Olga Lowe

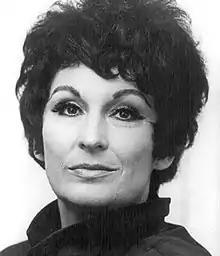

Olga Lowe (14 September 1919 – 2 September 2013) was a South African-born British film, stage and television actress. She made her film debut in an uncredited role in the 1949 film "Trottie True". Described by "The Stage" as "an actress of extraordinary versatility," her credits included "EastEnders", "Where Eagles Dare", "Carry On Abroad", "Steptoe and Son Ride Again" and "The Riddle of the Sands".